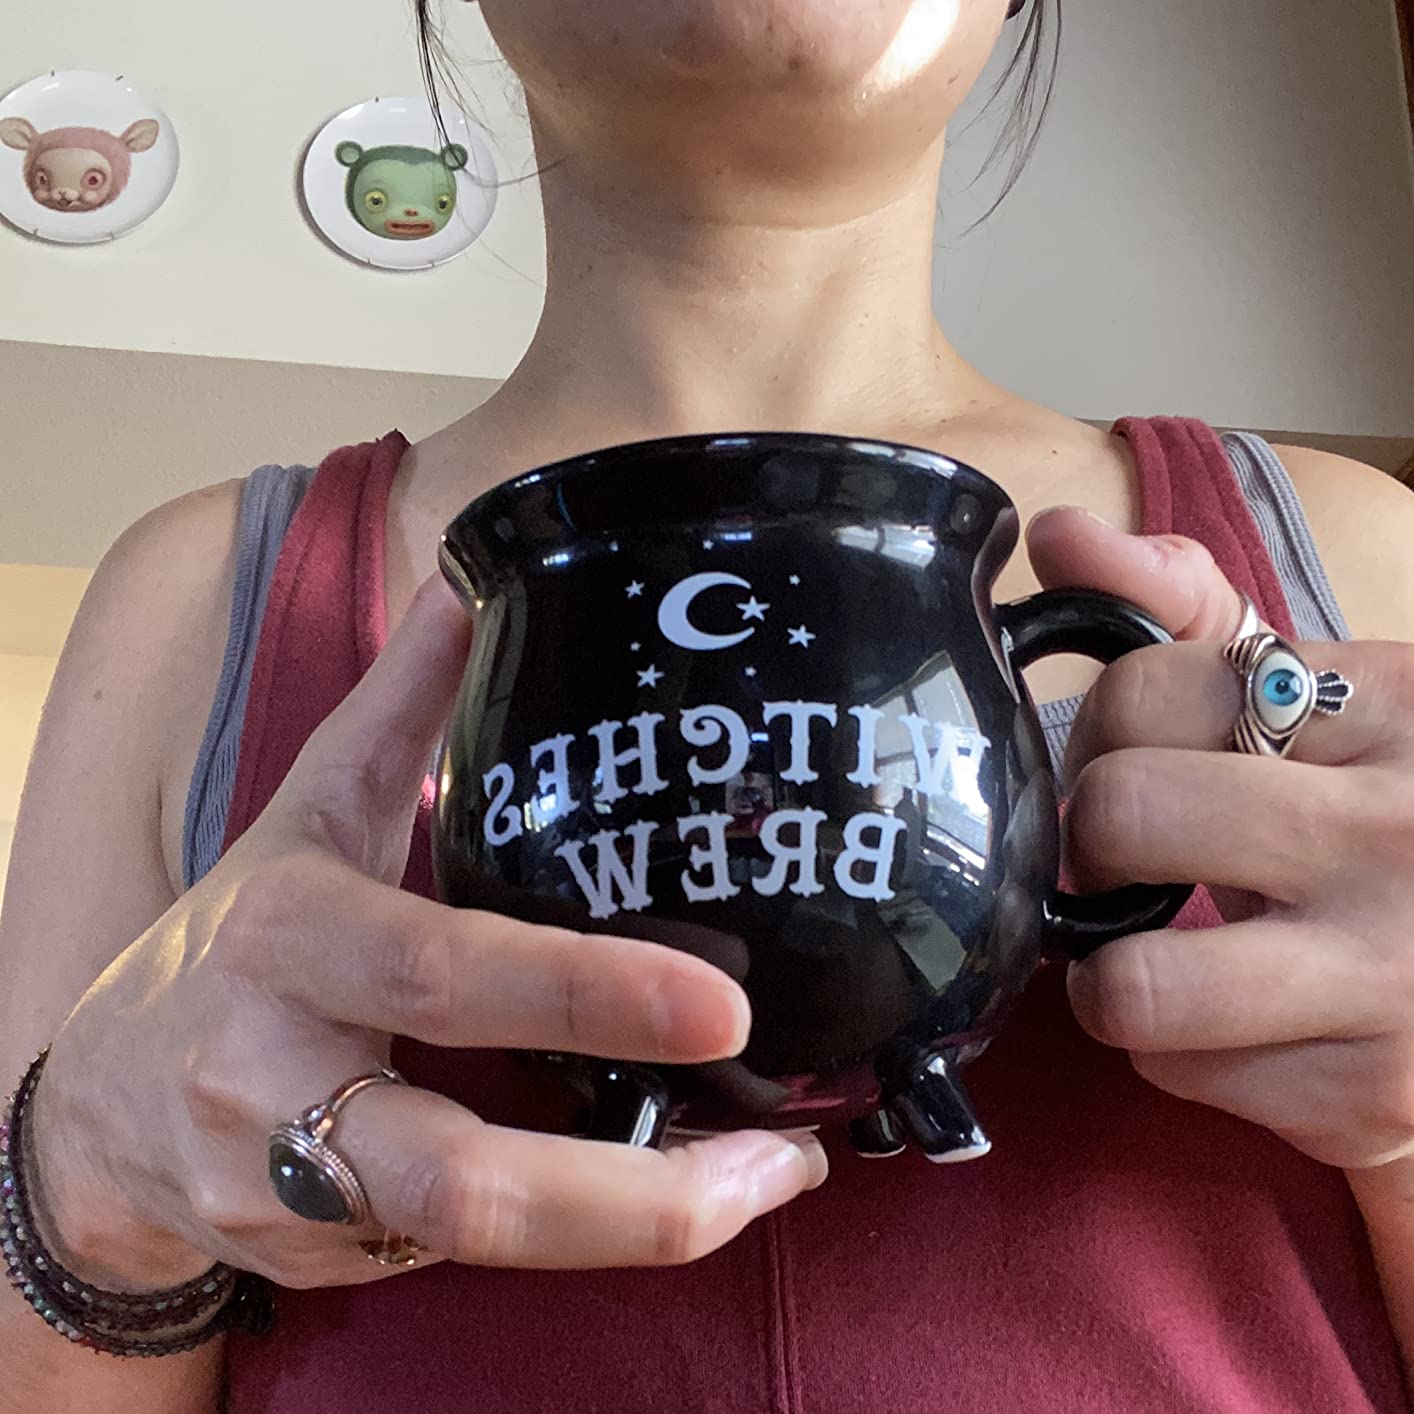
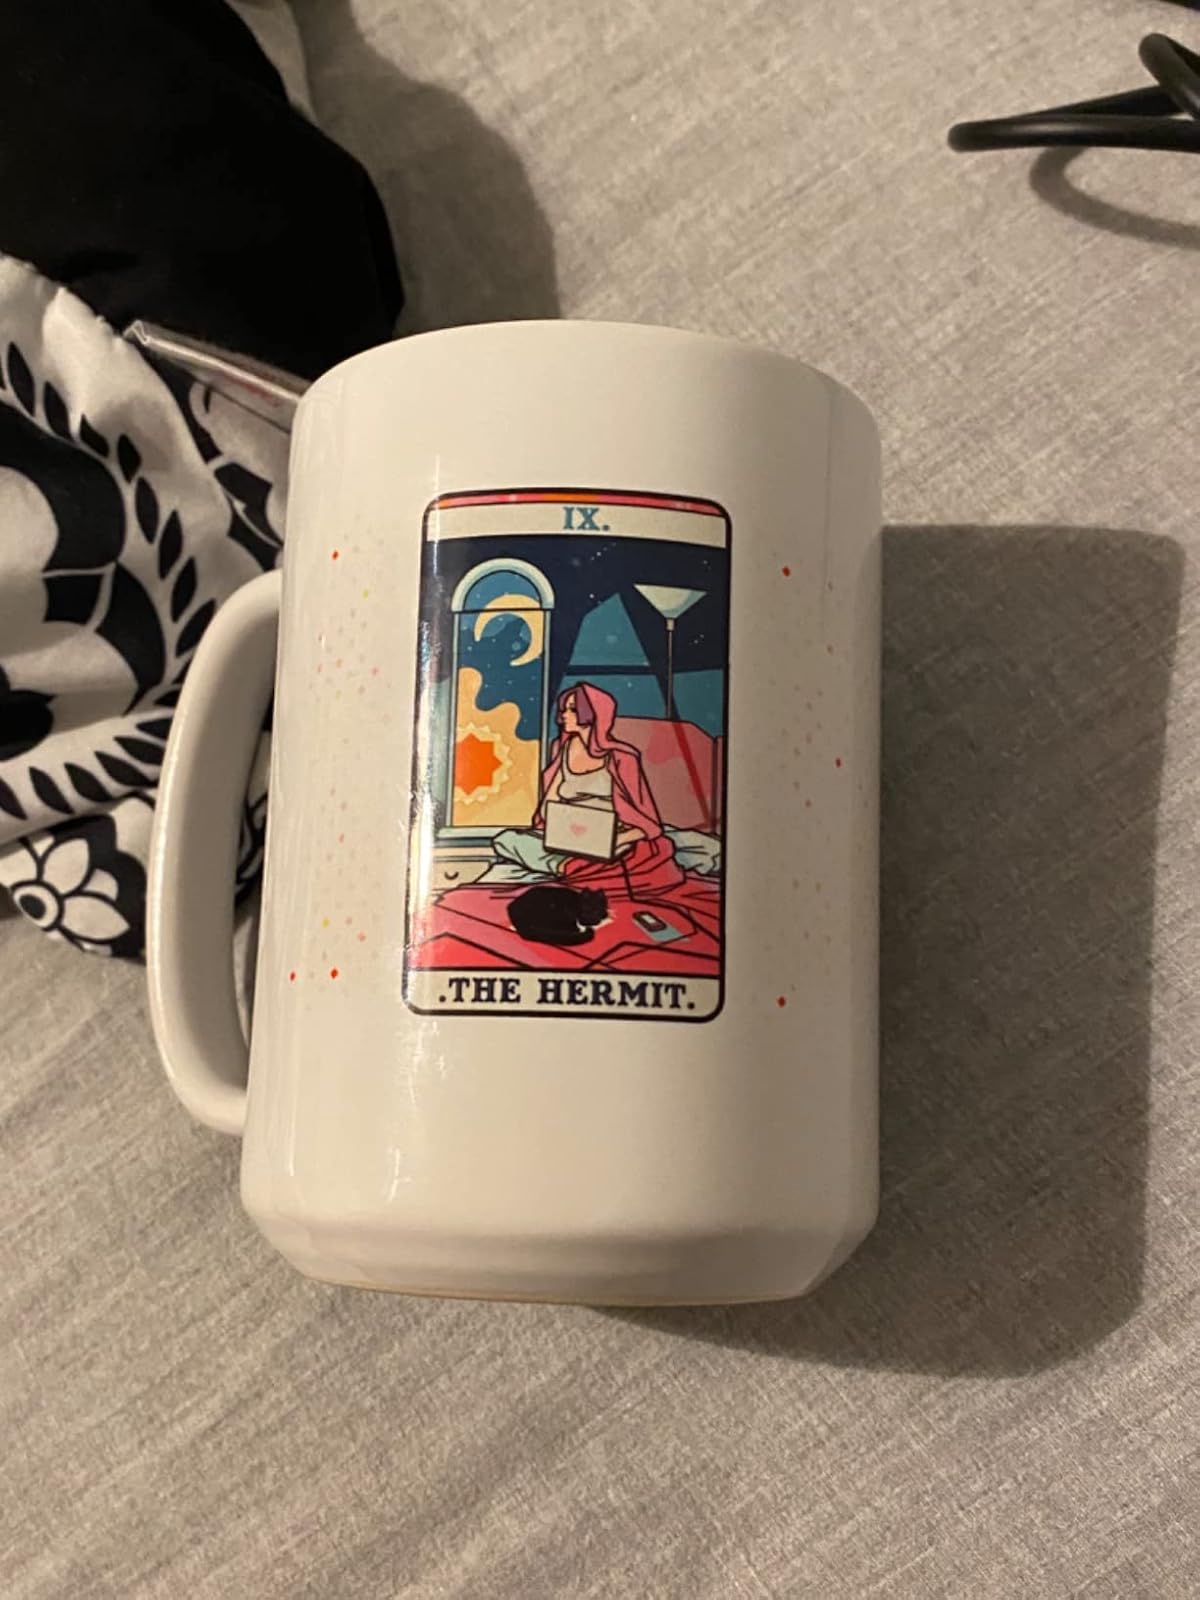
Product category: items_mug
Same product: no